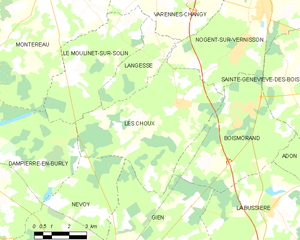
Les Choux est une commune française située dans le département du Loiret en région Centre-Val de Loire.